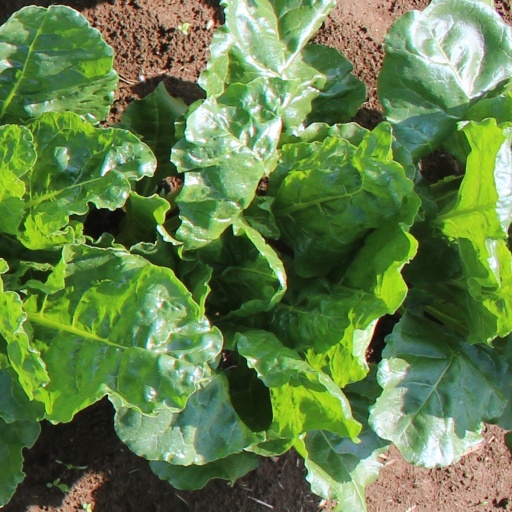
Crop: sugar beet